Octavius Winslow

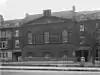
Kensington Chapel, Bath

Winslow spent most of his life in England. He pastored a Baptist church on Warwick Road in Leamington Spa, Warwickshire (1839–1858) where he followed Rev. D.J . East. In 1858 he became the founder and first minister of Kensington Chapel, Bath. In 1865 the church became a Union Church (mixed baptist and paedobaptist). This latter event probably marks a changing attitude in Winslow who in 1867 left the Baptist pastorate and in 1870 was ordained an Anglican deacon and priest by the Bishop of Chichester. For his remaining years he served as minister of Emmanuel Church, Brighton, on the south coast. In 1868 he had produced a hymn book for this very congregation. This church was destroyed in 1965 and a Baptist church erected in its place.